Andalurkavu

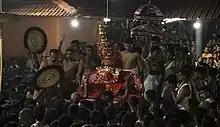
Daivathaar Theyyam as a channel/medium of Lord Rama

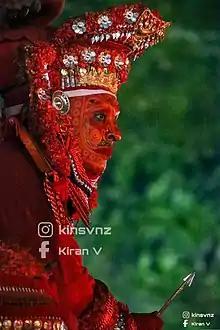
Daivathaar Theyyam Or Lord Rama

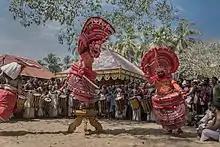
Theyyam depicting bali and sugriva fighting during festival

The annual festival is a wonderful visualisation of devotional unity of a place where people still follow very old and sacred customs throughout the season. It is the time the village gets themselves into a feeling in which they become part of and enjoy the happiness of being part of the glory of Lord Rama. It is the festival where it pictures the great culture merging the normal and common life with great old mythologies. The festival begins in February second week lasting seven days. More than ten theyyams are performed here during the festival. Among them the theyyam named "Daivathaar" is the most important one. Devotees consider "Daivathaar" as a channel/medium of Lord Rama.